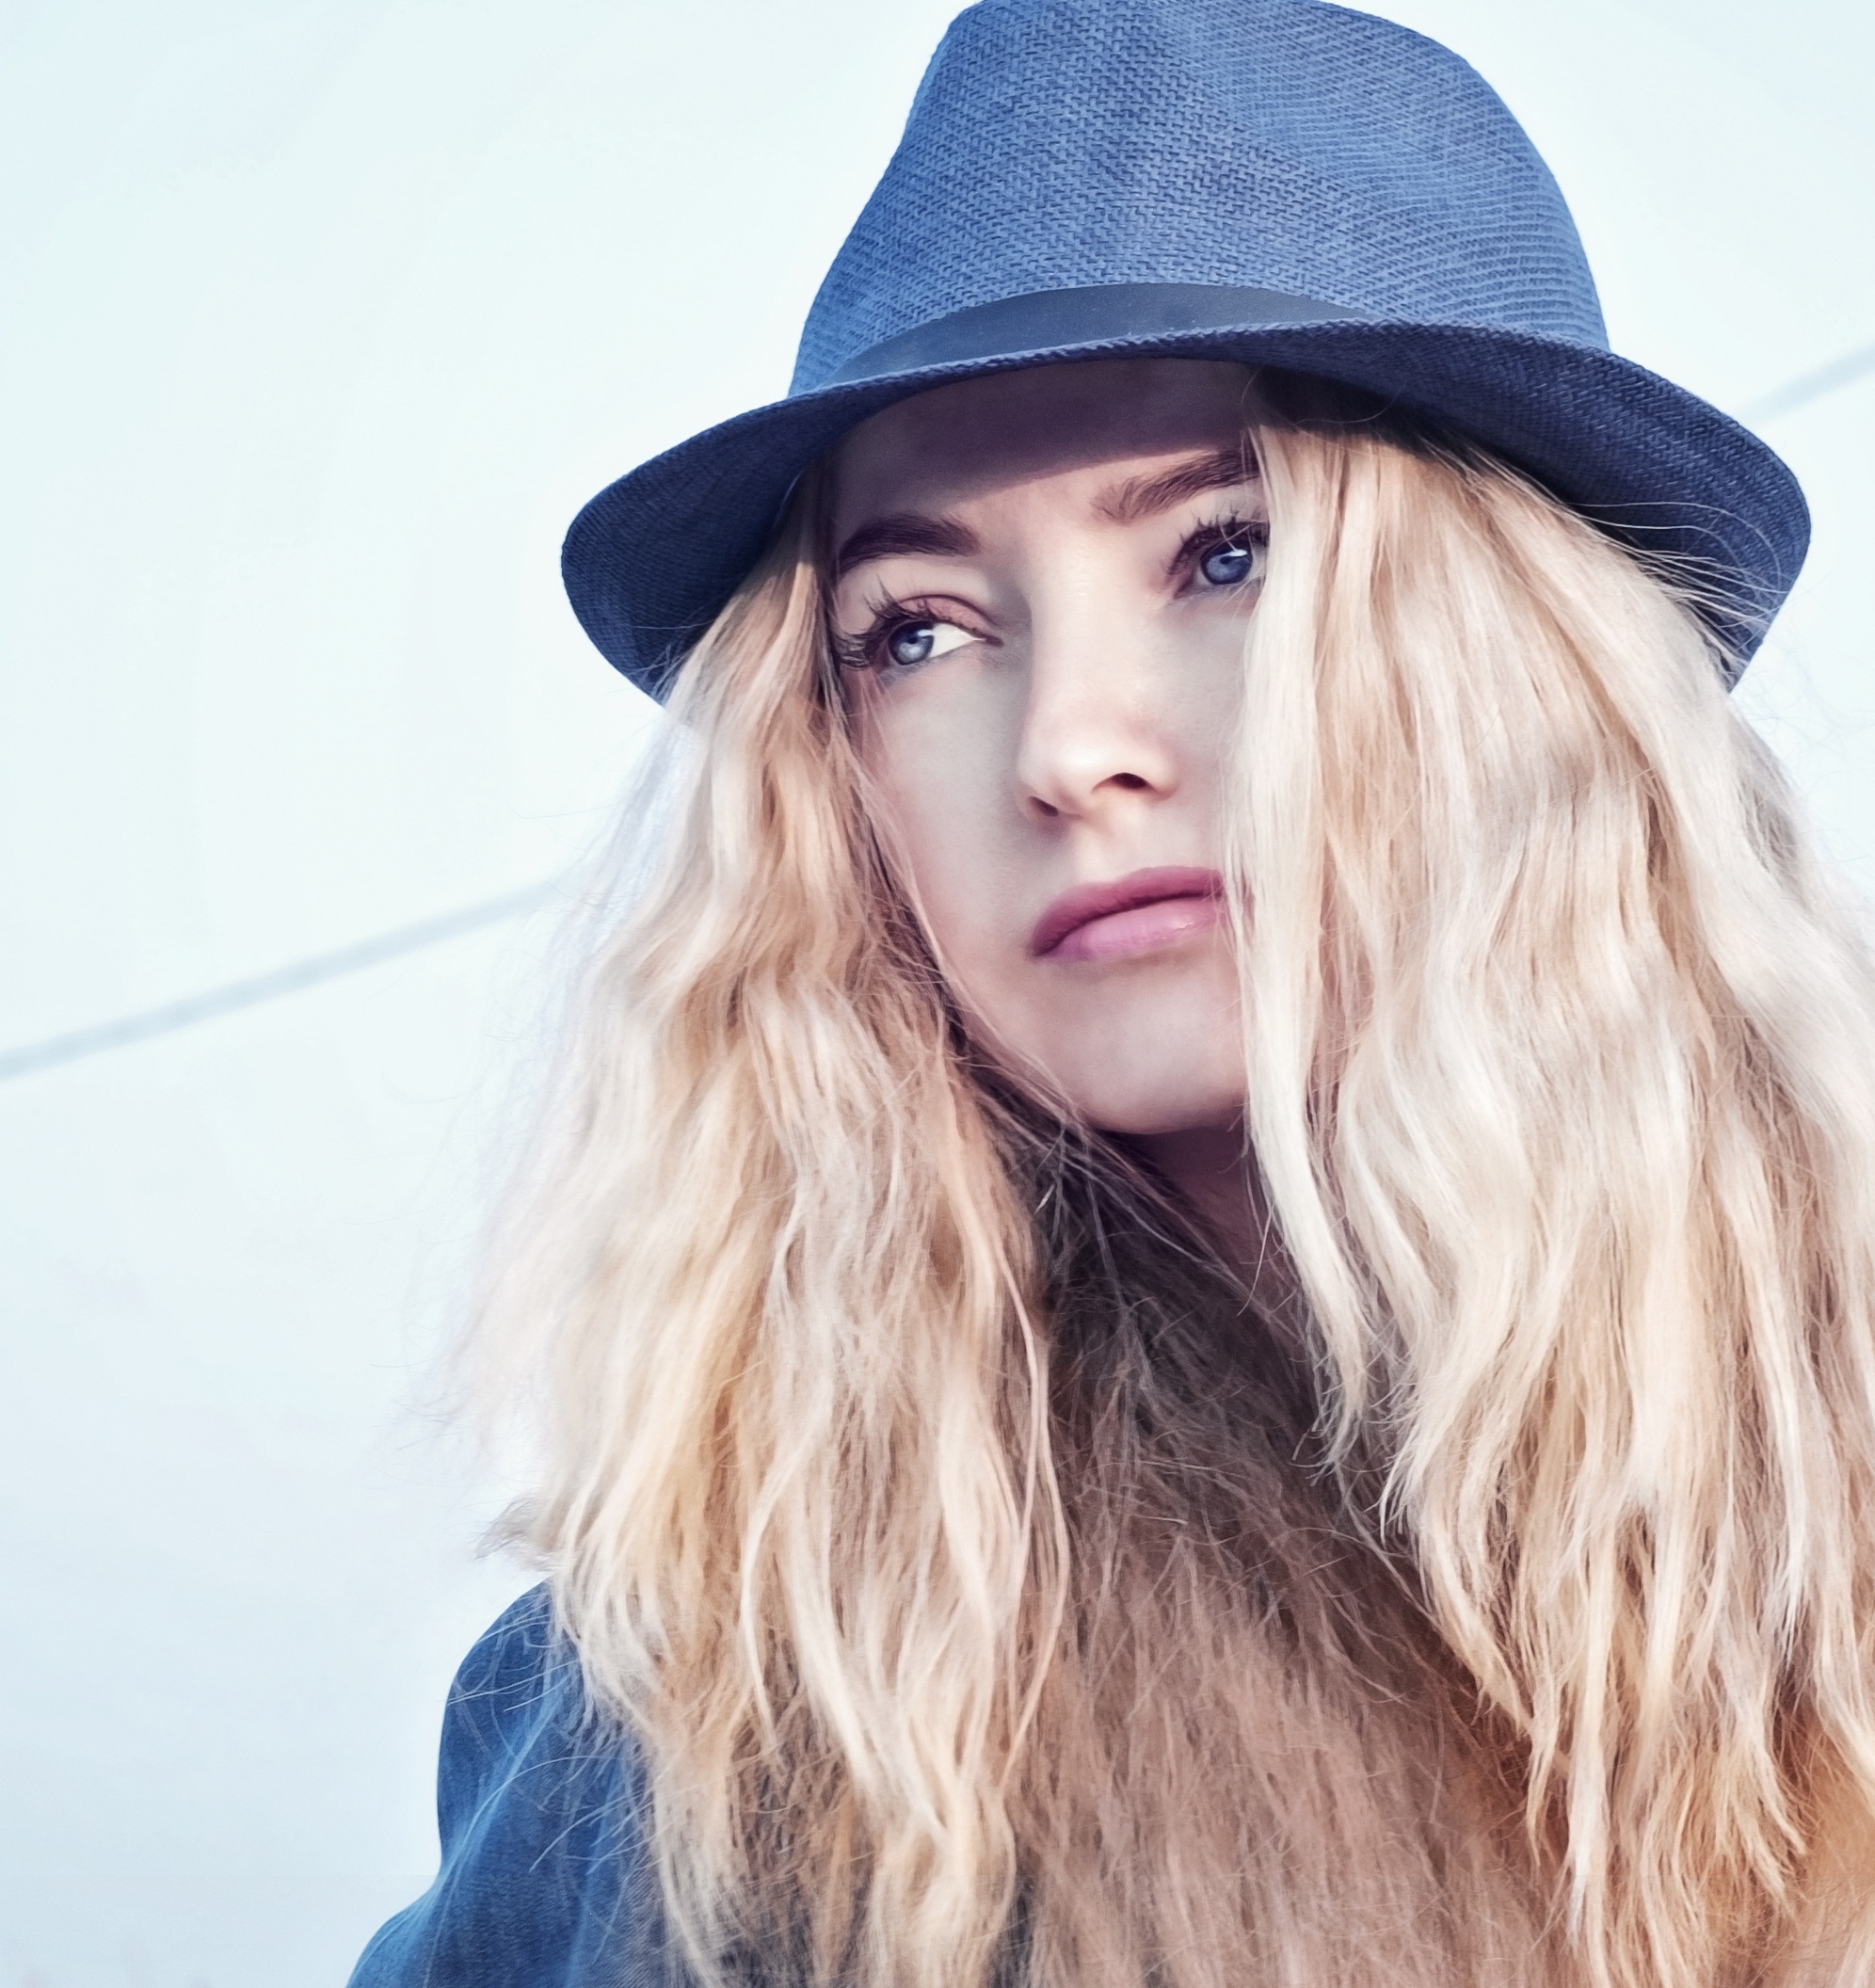
person, girl, woman, hair, portrait, model, hat, fashion, blue, clothing, blonde, headgear, hairstyle, long hair, nose, eyes, figure, cap, lips, beauty, photoshoot, slav, fedora, photo shoot, portrait of a girl, fashion accessory